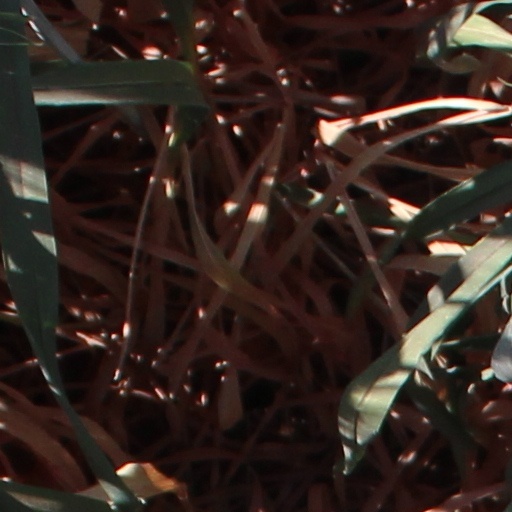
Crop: wheat